Palacký University Olomouc

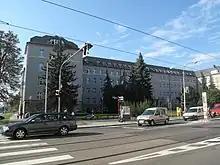
Faculty of Education building

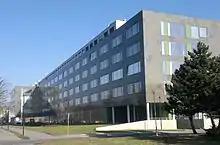
Faculty of Science main building

Although there were attempts in the 1580s to establish also Faculties of Law and Medicine, they failed due to lack of financing. While Canon law was read at the Faculty of Theology since 1667, it was especially the Moravian Nobility, which pursued establishment of secular Professorate of Law in 1679 by a decree of Emperor Leopold I. The first Olomouc professor of law was Karel Ferdinand Irmler. The secular legal studies faced very strong opposition from the Jesuits: initially the professors taught at private premises, while later the lectures were held at the Olomouc Court of Law. Large number of Emperors' interventions was needed to secure continuation of legal studies in following decades. Since 1709 the Olomouc University law professors were appointed directly by the Emperor, in 1714 the Jesuits were forced to accept secular legal lectures within the university grounds. The situation improved after establishment of the Academy of Nobility in 1725 (law professors taught at both the university and academy). In 1732 Olomouc became the first law school in the Habsburg monarchy to teach Fief and Public law at an independent department. Later, in 1755, the lectures were extended to cover also international and natural law. In 1766 the first non-Jesuit University Rector was appointed – the professor of law Johann Heinrich Bösenselle.